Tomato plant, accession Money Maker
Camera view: horizontal (90 deg, fisheye); turntable rotation: 60 degrees
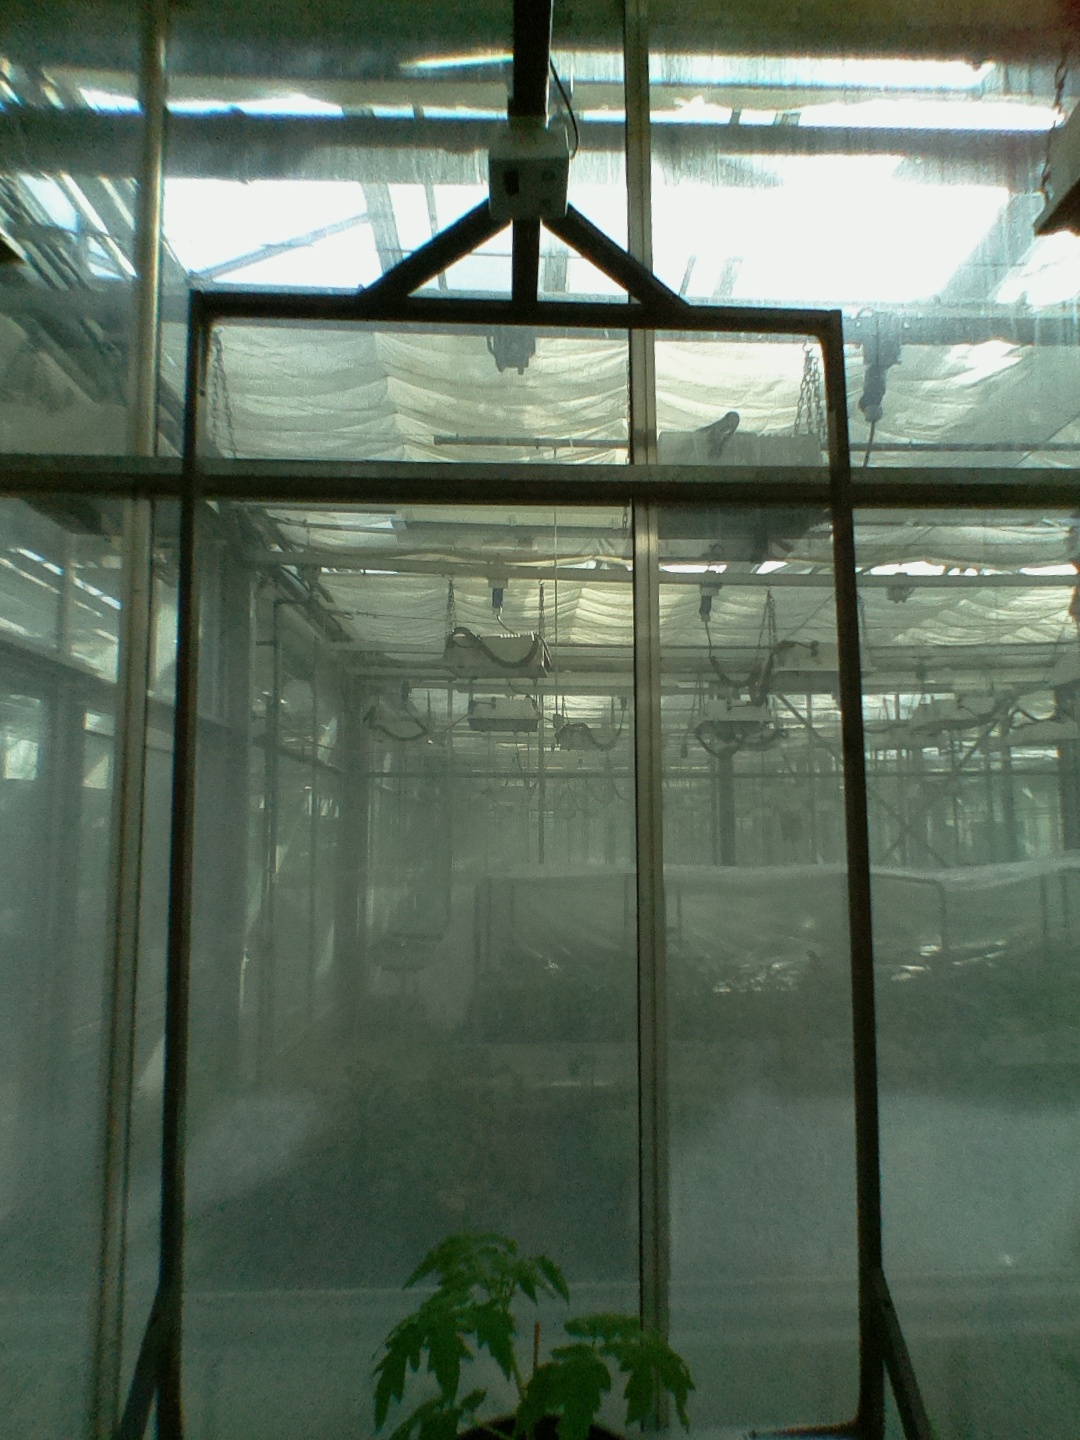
BBCH growth stage 13: 6 of true leaves visible